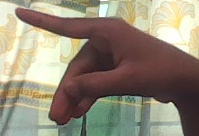
ASL sign: P